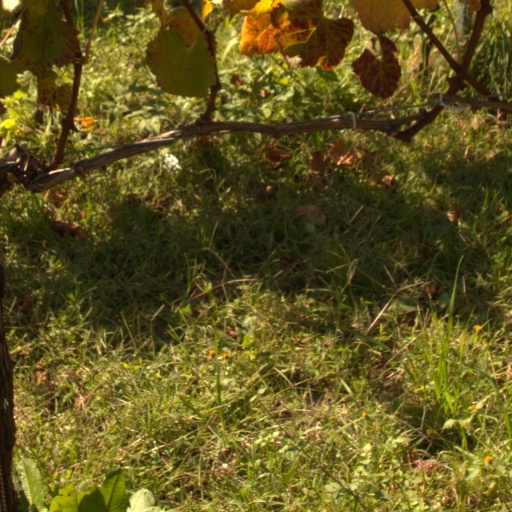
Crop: grape